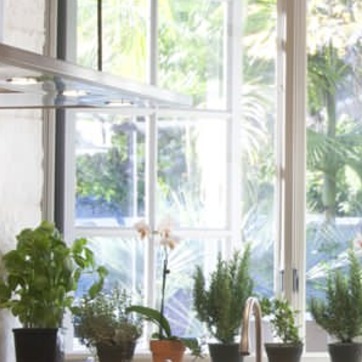
Material: glass